Bus Safety Act 2009

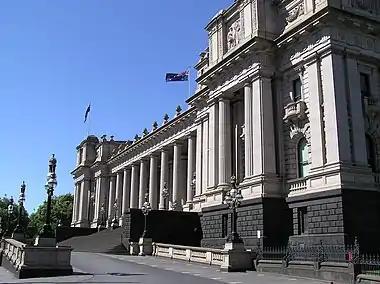
The Bill which became the Bus Safety Act was considered by the Victorian Parliament between early December 2008 and late March 2009.

The Bus Safety Bill was supported by opposition members and was the subject of minimal negative comment during its passage. The then Opposition shadow Transport Minister and the Minister for Public Transport, Terry Mulder MP, commented that -